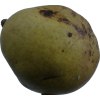
Label: pear